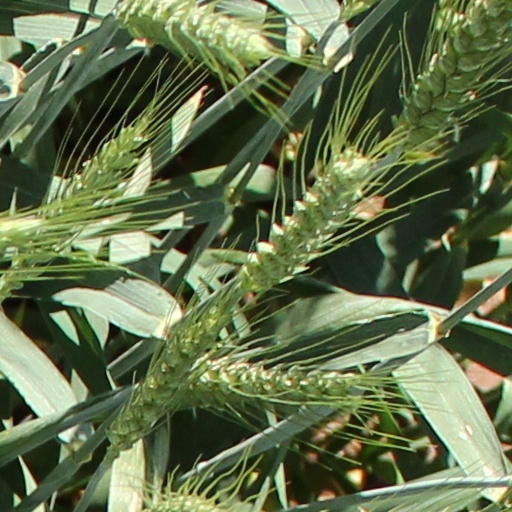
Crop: wheat